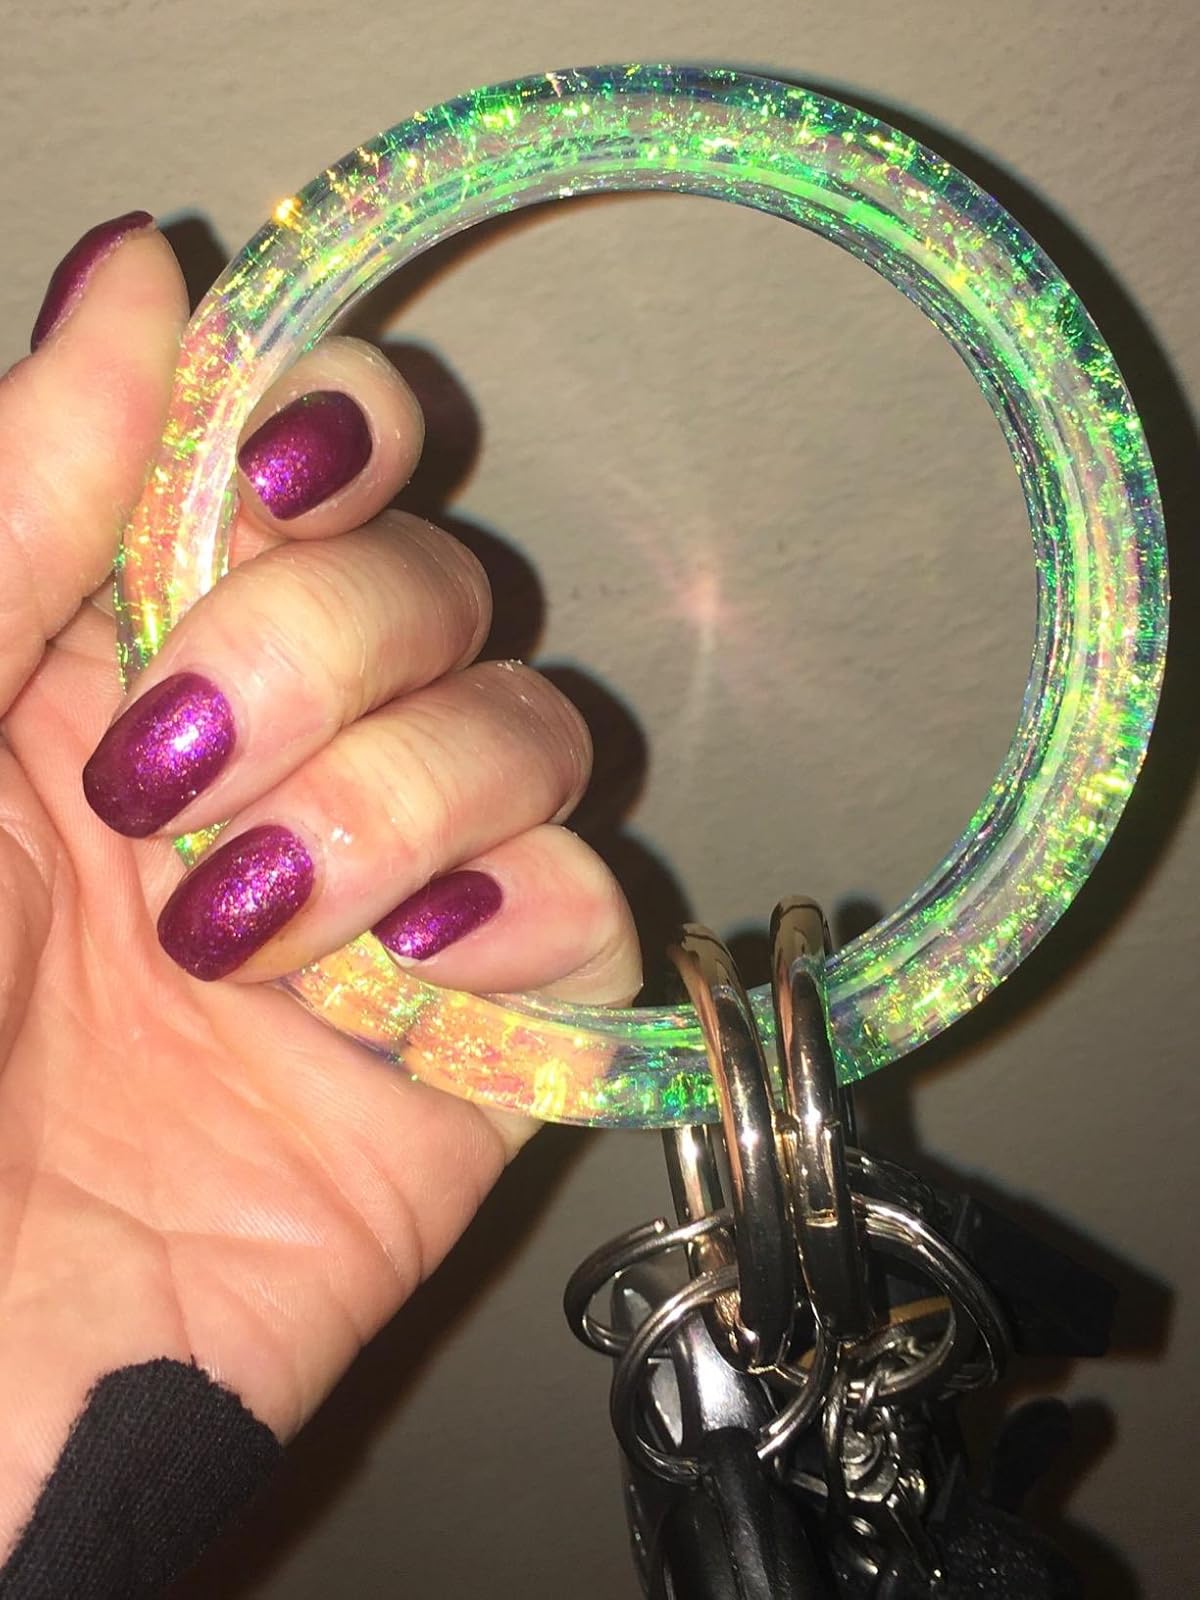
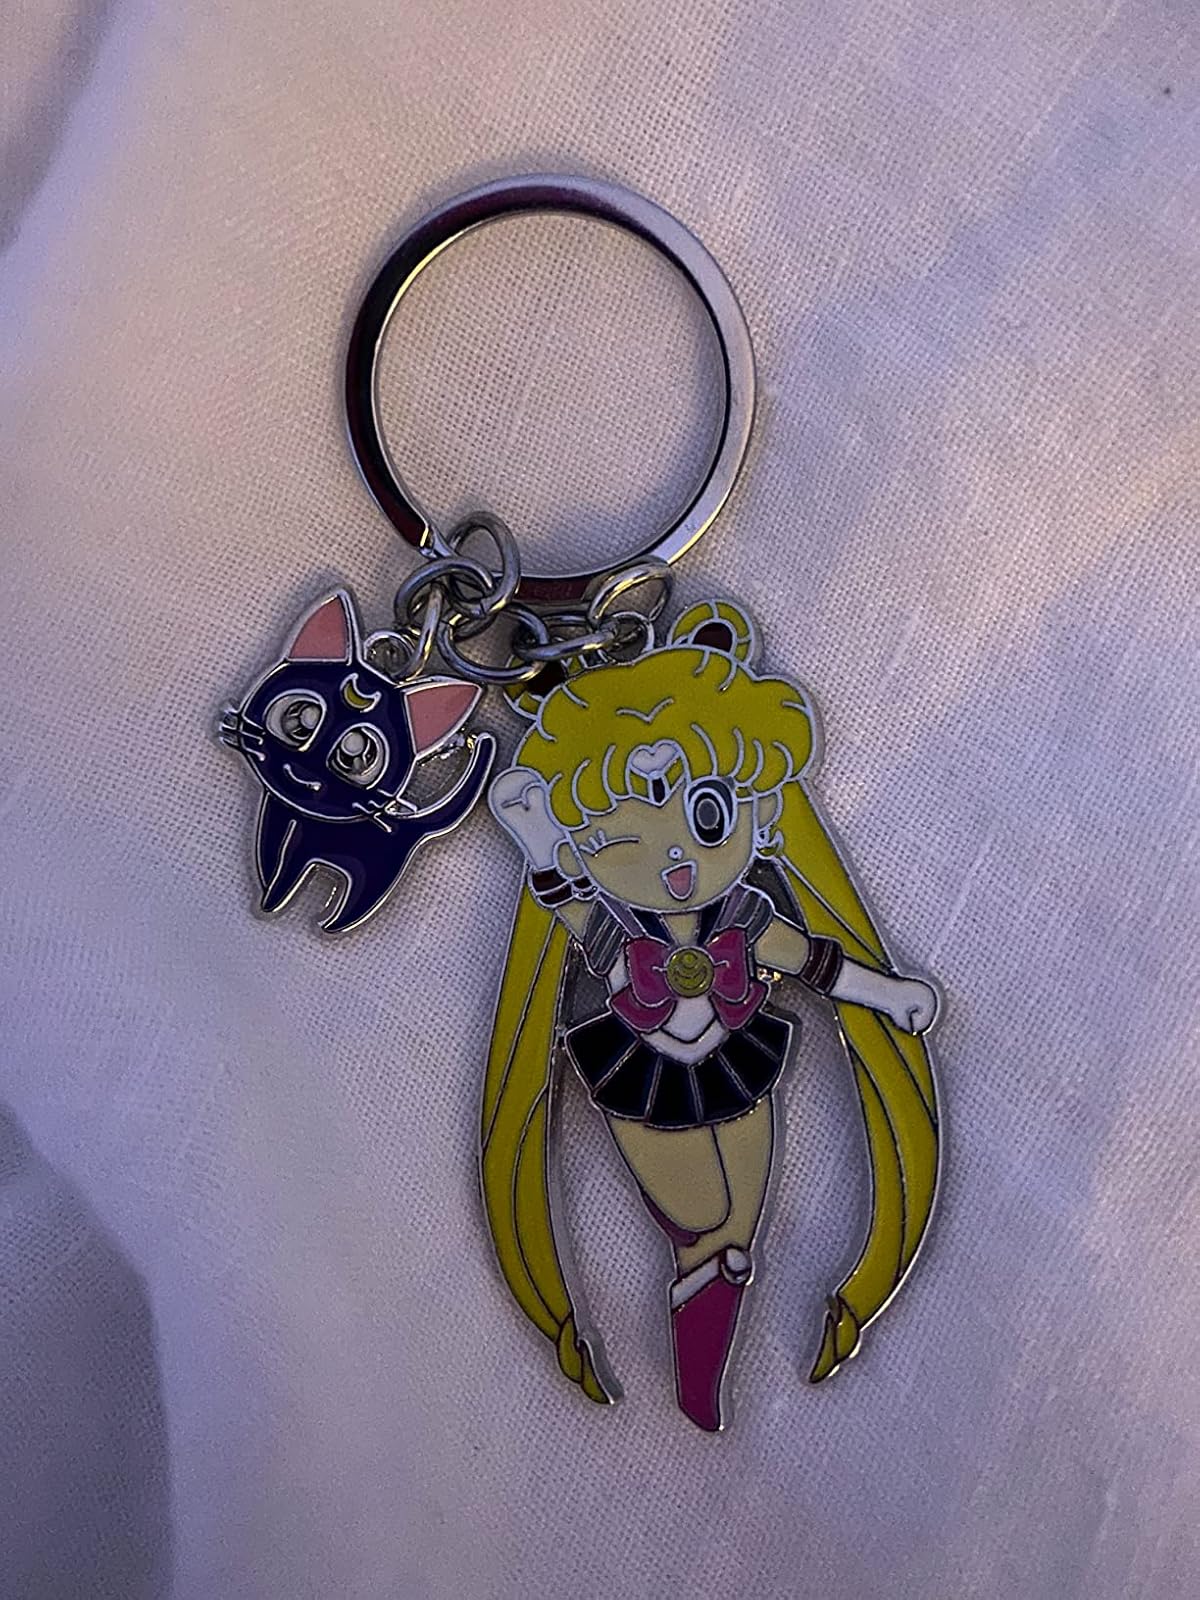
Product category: accessories_keychain
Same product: no